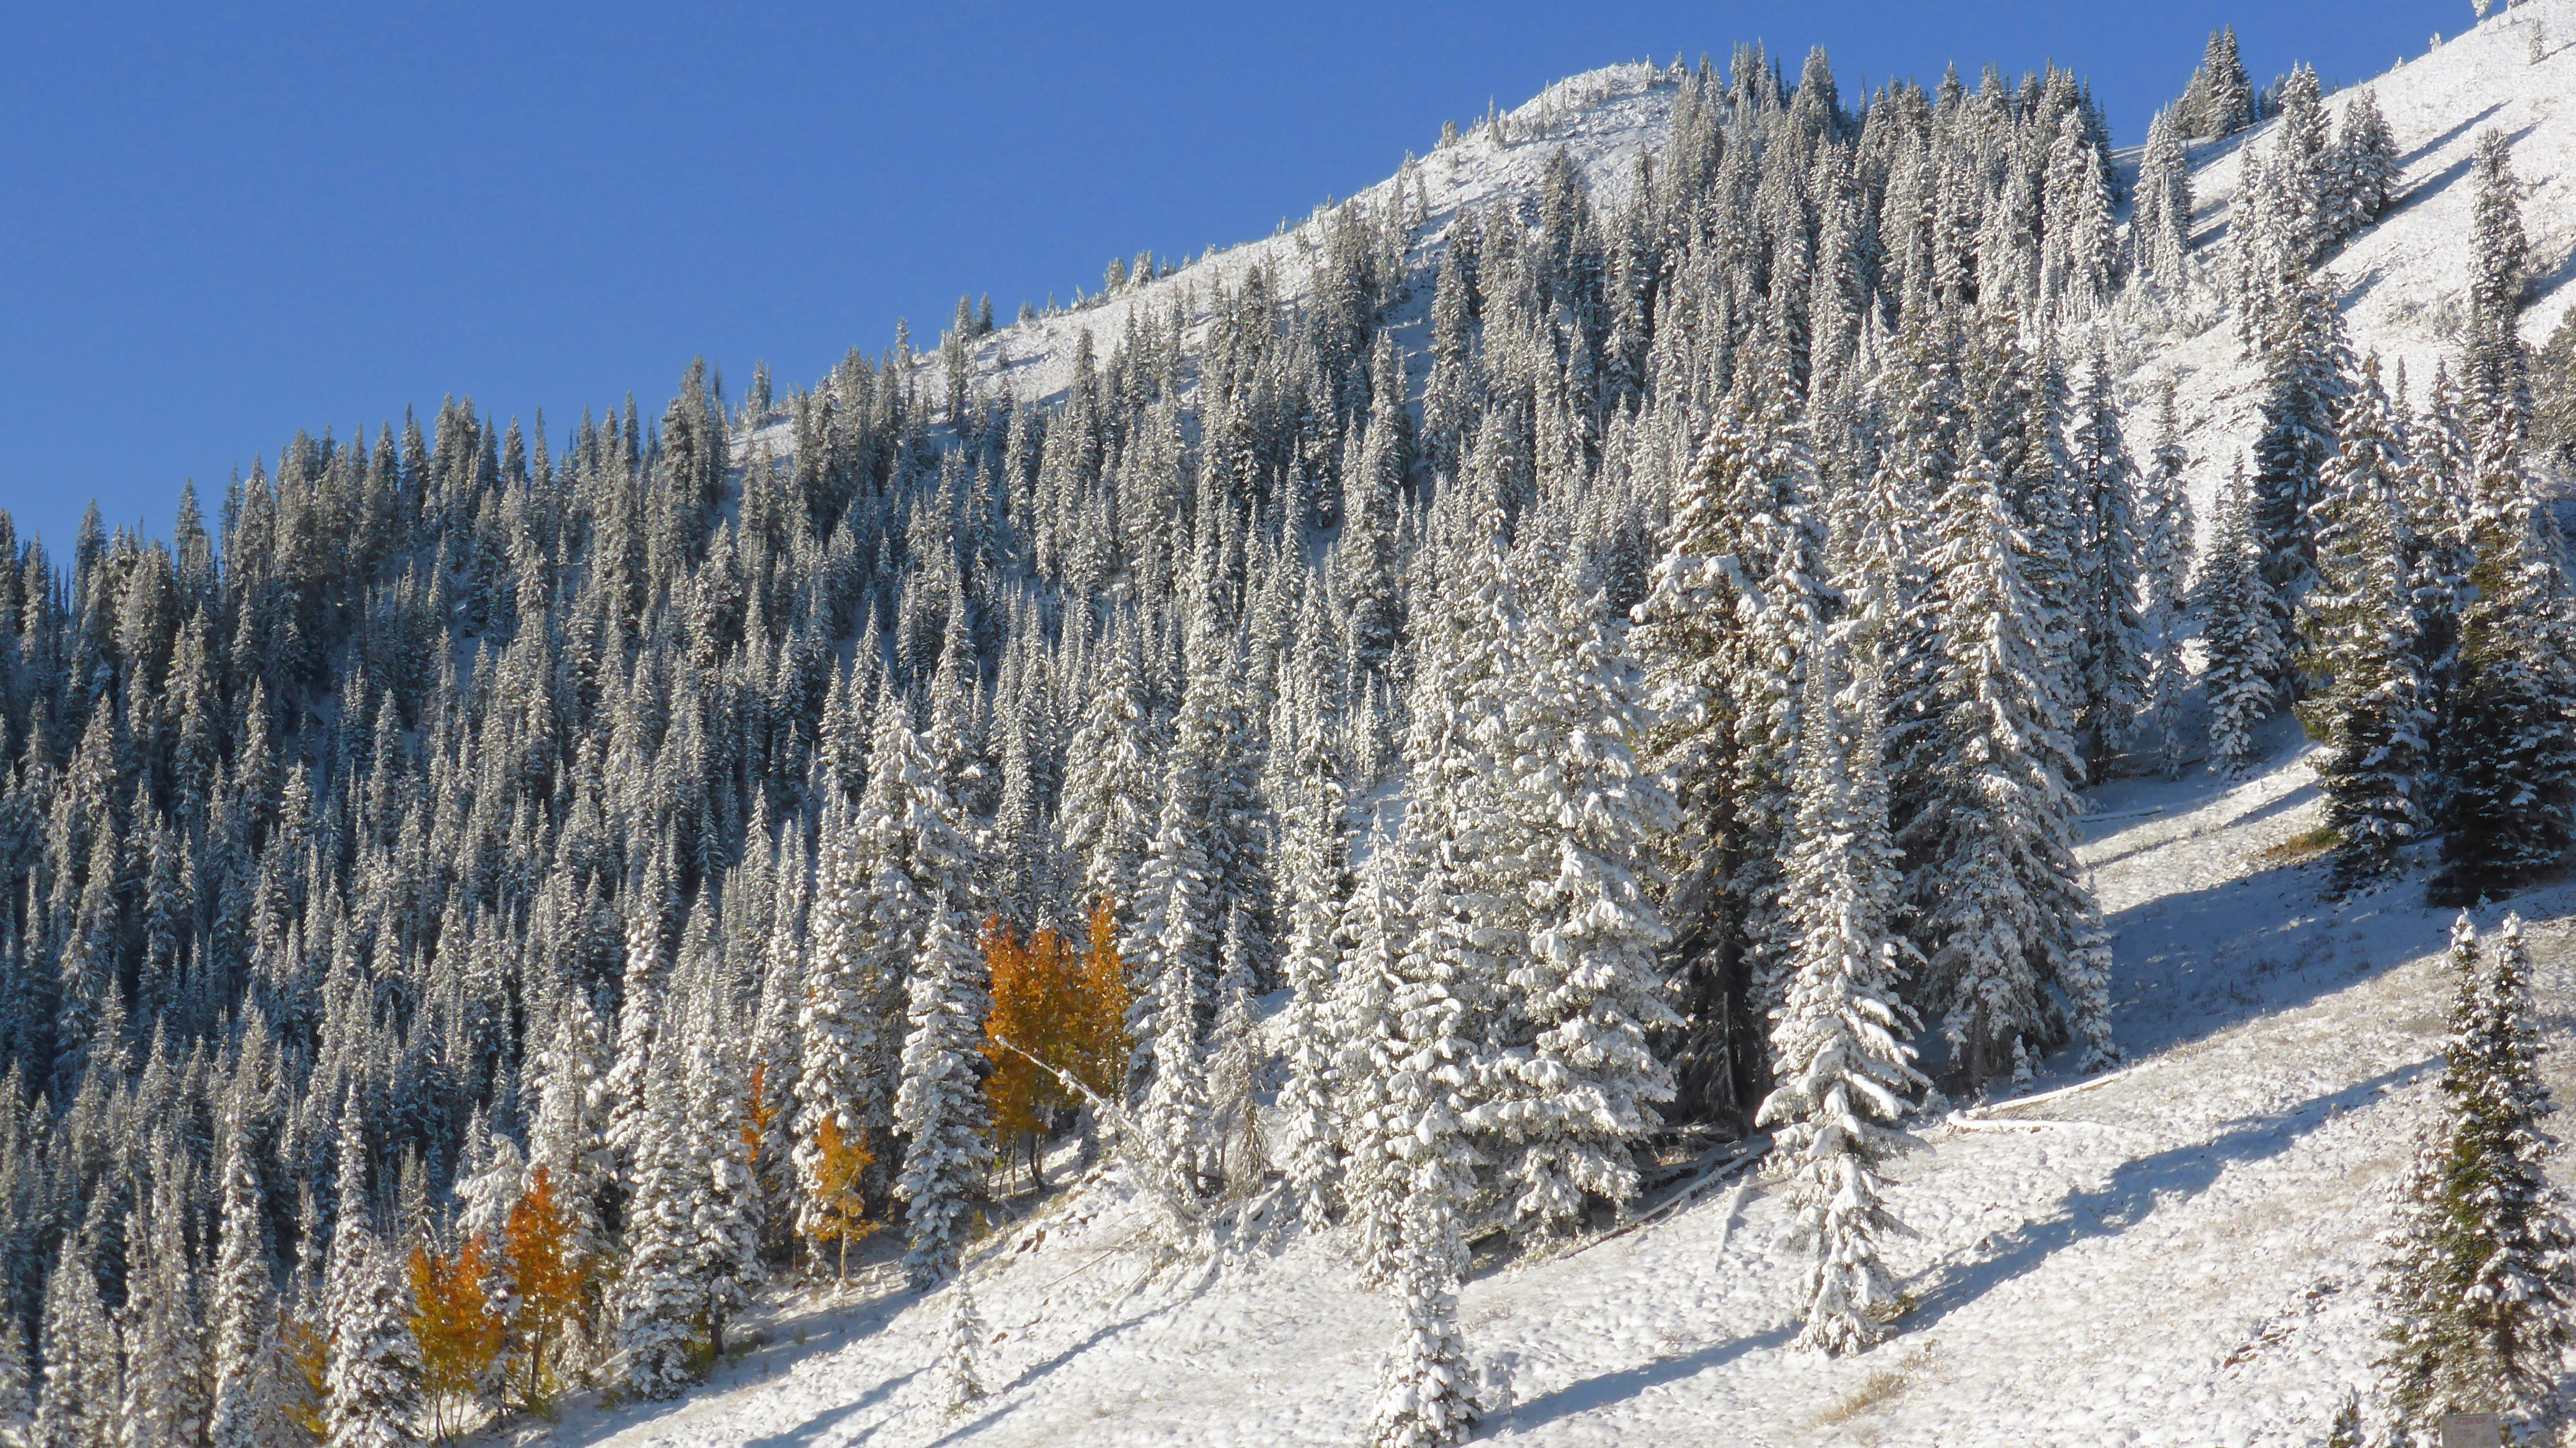
landscape, tree, nature, outdoor, wilderness, mountain, snow, winter, land, mountain range, wild, environment, scenic, natural, scenery, weather, season, ridge, colorado, sports, alps, piste, mountain side, mountainous landforms, geological phenomenon